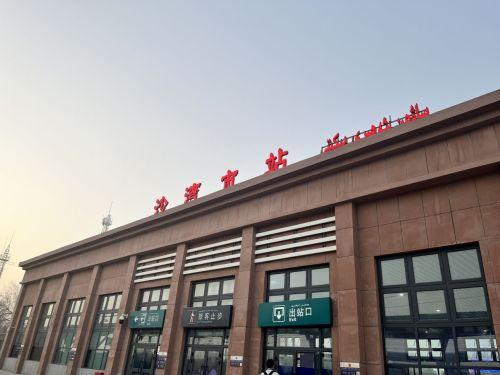
地标名称：沙湾市站